Capture of Ovillers

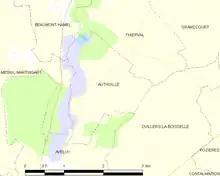

Eight minutes before zero, in hidden emplacements on the 25th and 70th brigade fronts, fired each on the German front line, as the leading infantry crept forward about into no man's land. Two German machine-guns had opened fire at and swept the British front line trench and immediately the British infantry left the trench, small-arms fire began from the German lines. At the British guns lifted to the second objective, the mortars ceased fire and the infantry rose, each battalion in four lines of companies, fifty paces apart on fronts. German machine-gun fire increased from La Boisselle, Ovillers and the second trench as the troops moved forward over ground devoid of cover. When the first wave was short of the German front line, German small-arms fire increased in intensity and artillery began to barrage no man's land and the British front trenches. The 8th Division troops who had not been hit began to run, the ground being un-cratered and bunched up, casualties increased rapidly, the increased speed of movement making no difference.